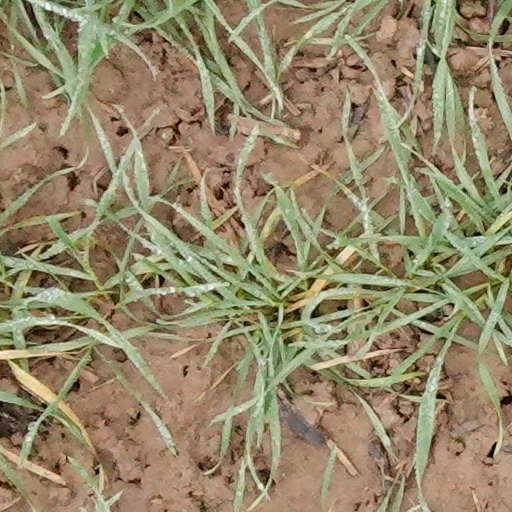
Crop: wheat